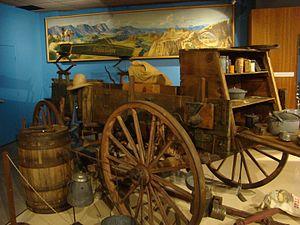
Collection Arizona History Museum de Tucson AZ.
Studebaker est une compagnie américaine créée le 16 février 1852 à South Bend, en Indiana. Après avoir d'abord produit des chariots tirés par des chevaux, puis des automobiles et des camions, la compagnie abandonna le marché automobile en 1966.